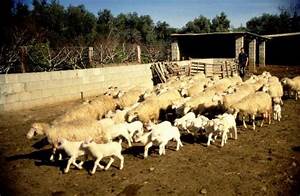
Label: sheep